SMA Labschool Unsyiah

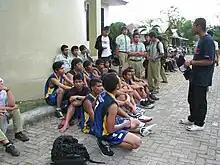
Labschool Basketball team competing in ACC Turkey

The following are individual and private/non-private/NGOs/non-NGOs organisations which helped the establishment and operation of SMA Labschool Unsyiah.